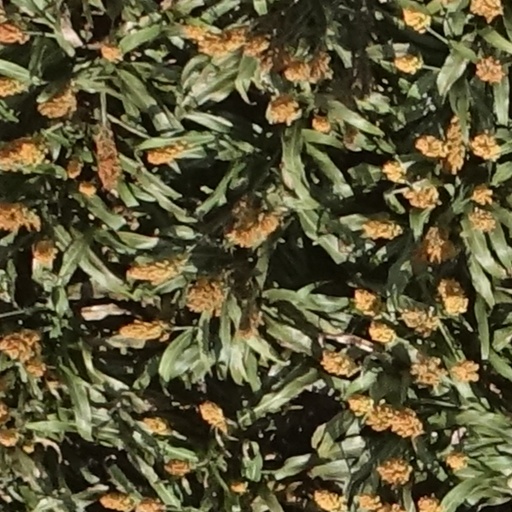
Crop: sorghum